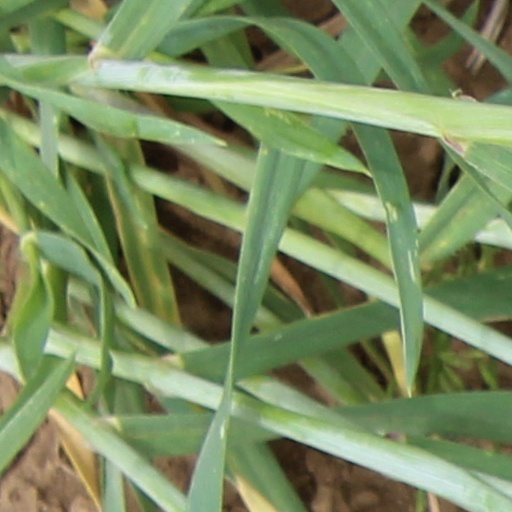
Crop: wheat